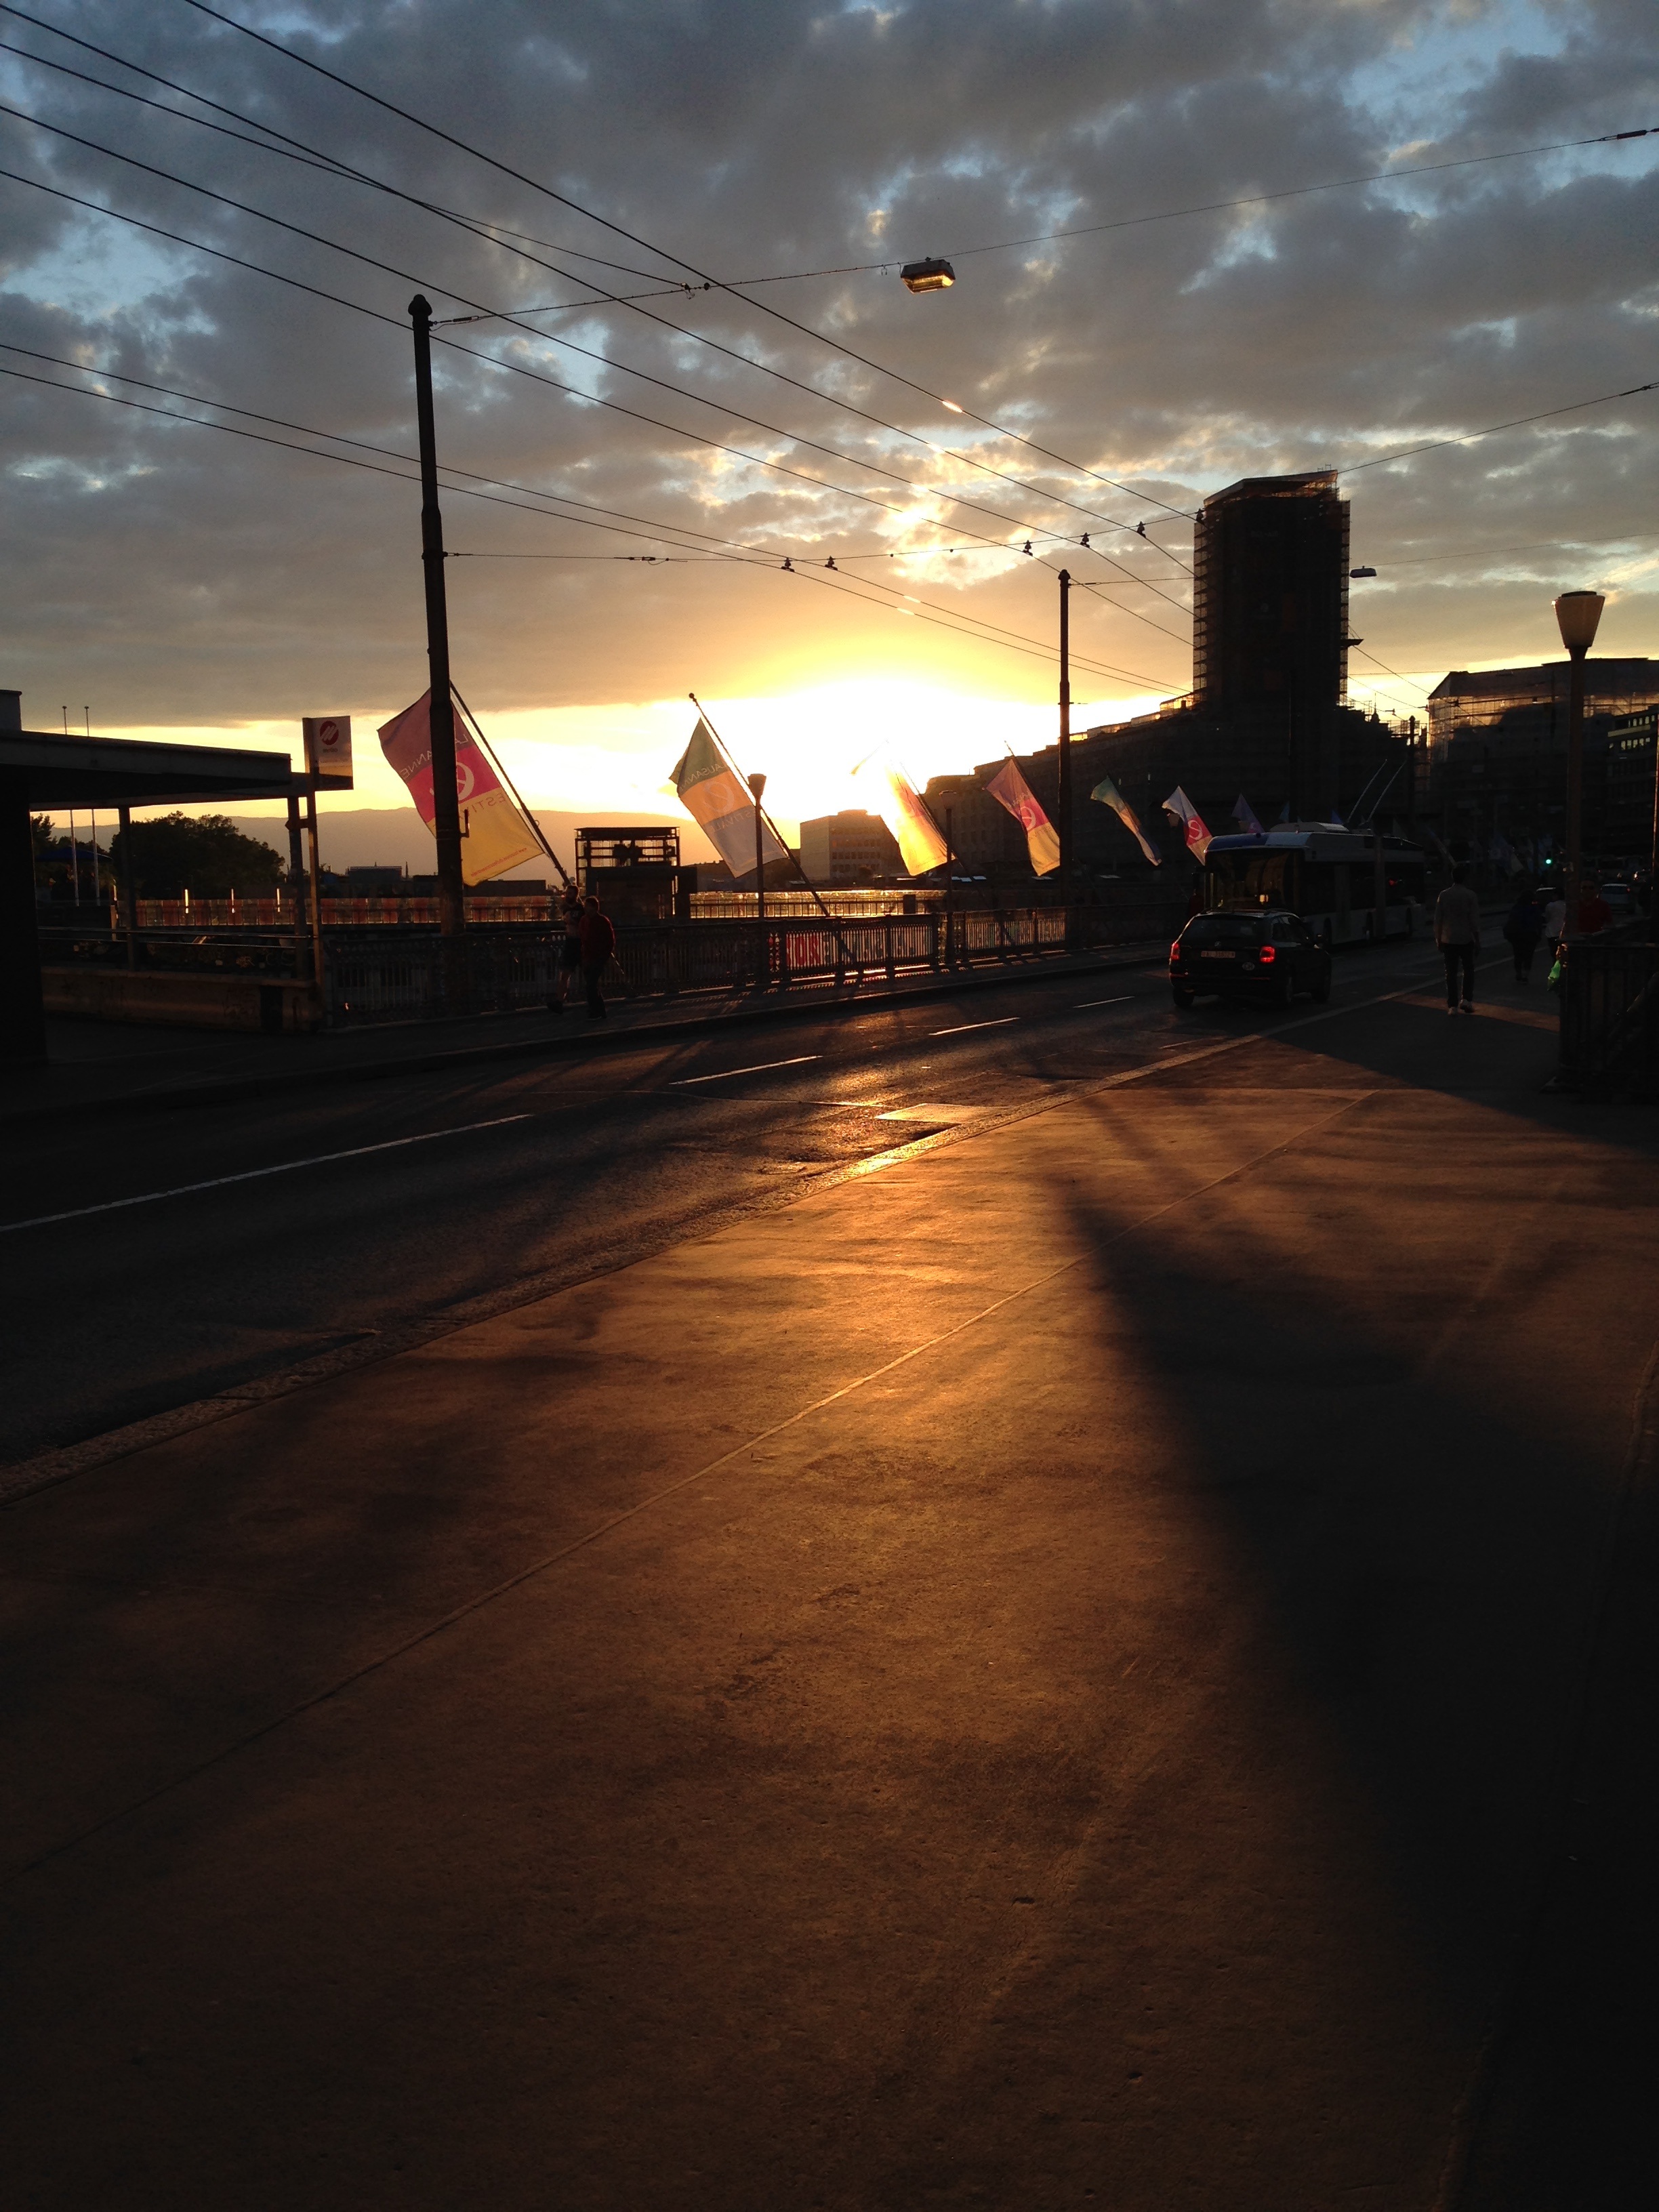
light, cloud, sky, sun, sunrise, sunset, street, night, sunlight, morning, building, dawn, city, urban, dusk, evening, reflection, darkness, empty, street light, lighting, scene, shape